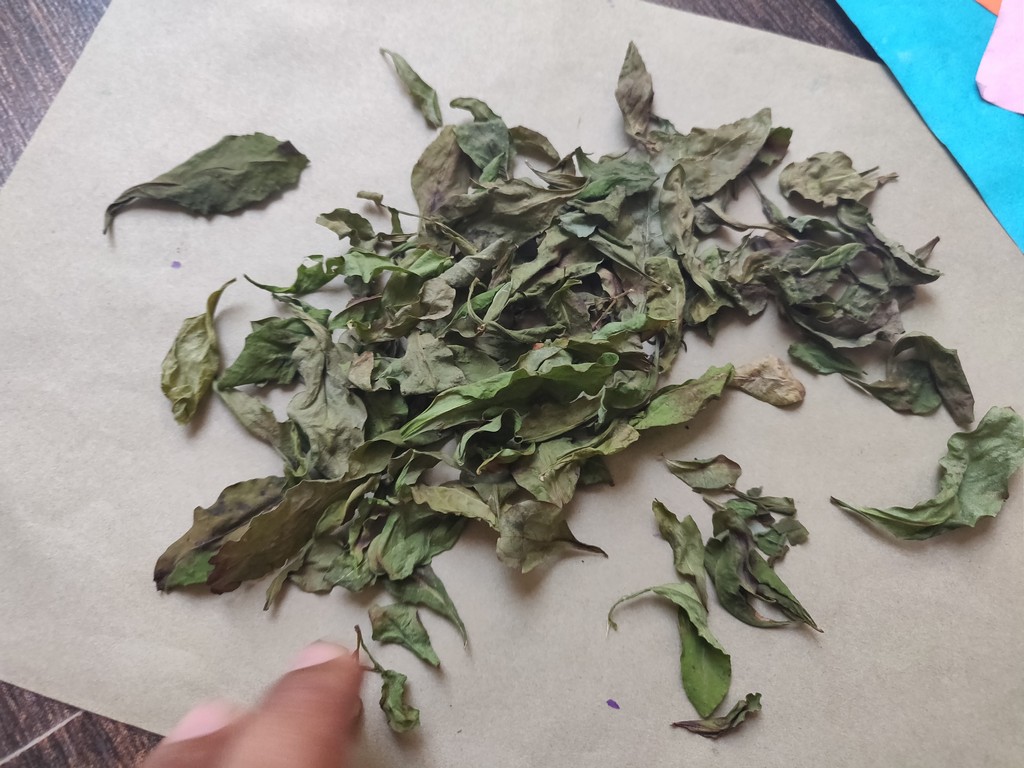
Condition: Dried
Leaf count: multiple
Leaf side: unknown